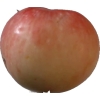
Label: Apple 10